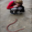
Label: worm